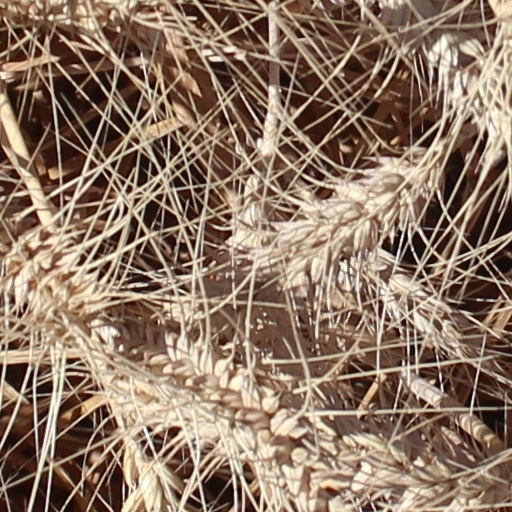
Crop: wheat